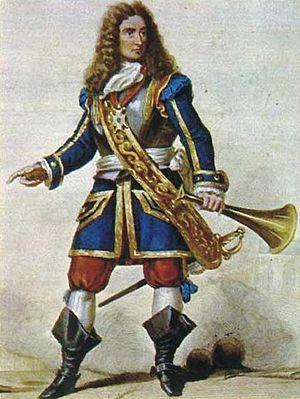
René Trouin, sieur du Gué, dit Duguay-Trouin, né le 10 juin 1673 à Saint-Malo et mort le 27 septembre 1736 à Paris, est un corsaire et amiral français. Né dans une famille d'armateurs malouins, il commence sa carrière en 1689 et reçoit, dès 1691, le commandement d'un navire. Son courage, le respect qu'il a gagné auprès de ses hommes, ainsi que ses victoires contre les Anglais et les Hollandais au cours des deux dernières guerres de Louis XIV lui ont assuré une ascension très rapide dans la hiérarchie maritime.